Aspen Meadows Resort

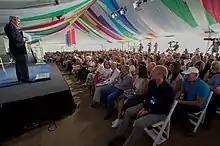
Secretary John Kerry addresses attendees in the Greenwald Pavilion at the Aspen Ideas Festival.

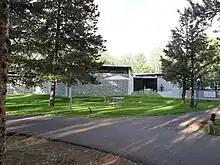
David H. Koch Seminar Building

When the Executive Seminar first began it didn't have a permanent space to use therefore its location varied from day to day. By 1952, Walter Paepcke decided a permanent, purpose-built space was needed. Mortimer J. Adler was consulted as to the needs for the building and Herbert Bayer, with Fritz Benedict designing and supervising the construction of the Executive Seminar Building. It was built at a cost of $52,000 (1953 dollars) and became the first permanent Institute building. The building consists of two large hexagonal shaped seminar rooms and several smaller offices.